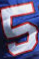
Number: 5